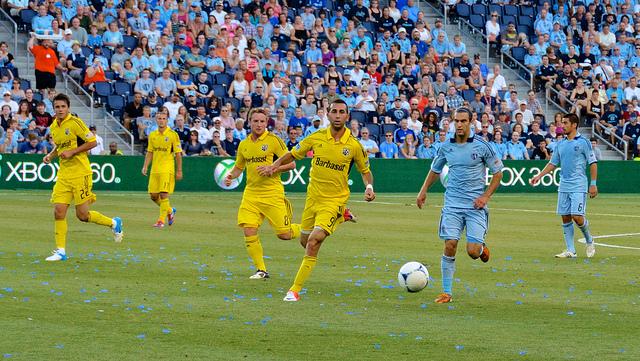
Two soccer teams playing a soccer match in a stadium.